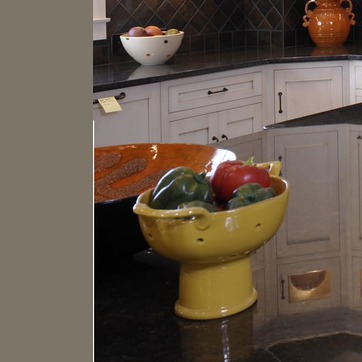
Material: food